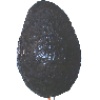
Label: Avocado ripe 1